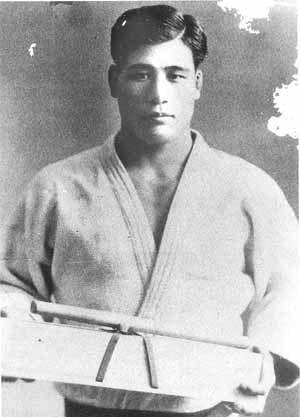
Masahiko Kimura, né le 10 septembre 1917 à Kumamoto au Japon, mort le 18 avril 1993 est un judoka, considéré par certains comme l'un des plus grands de tous les temps.